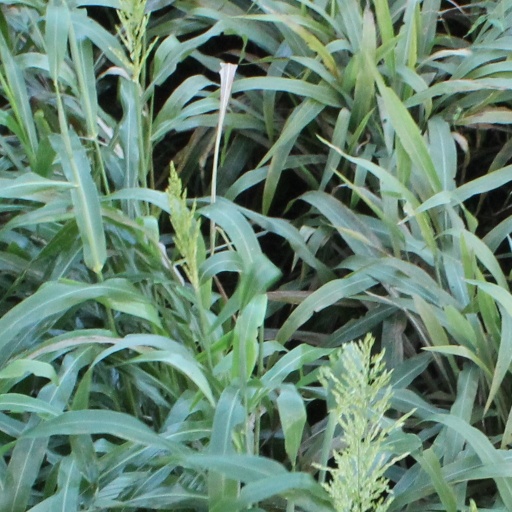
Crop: sorghum